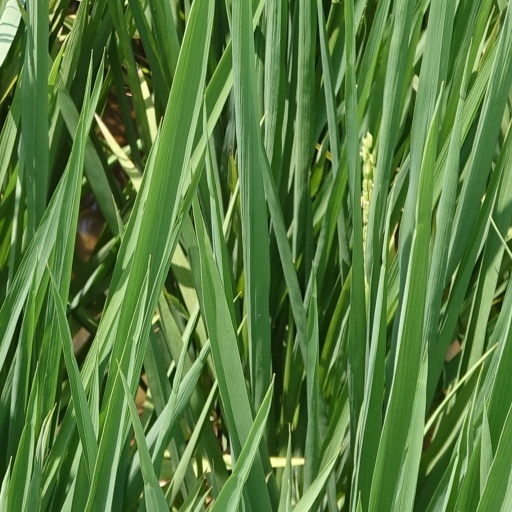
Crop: rice